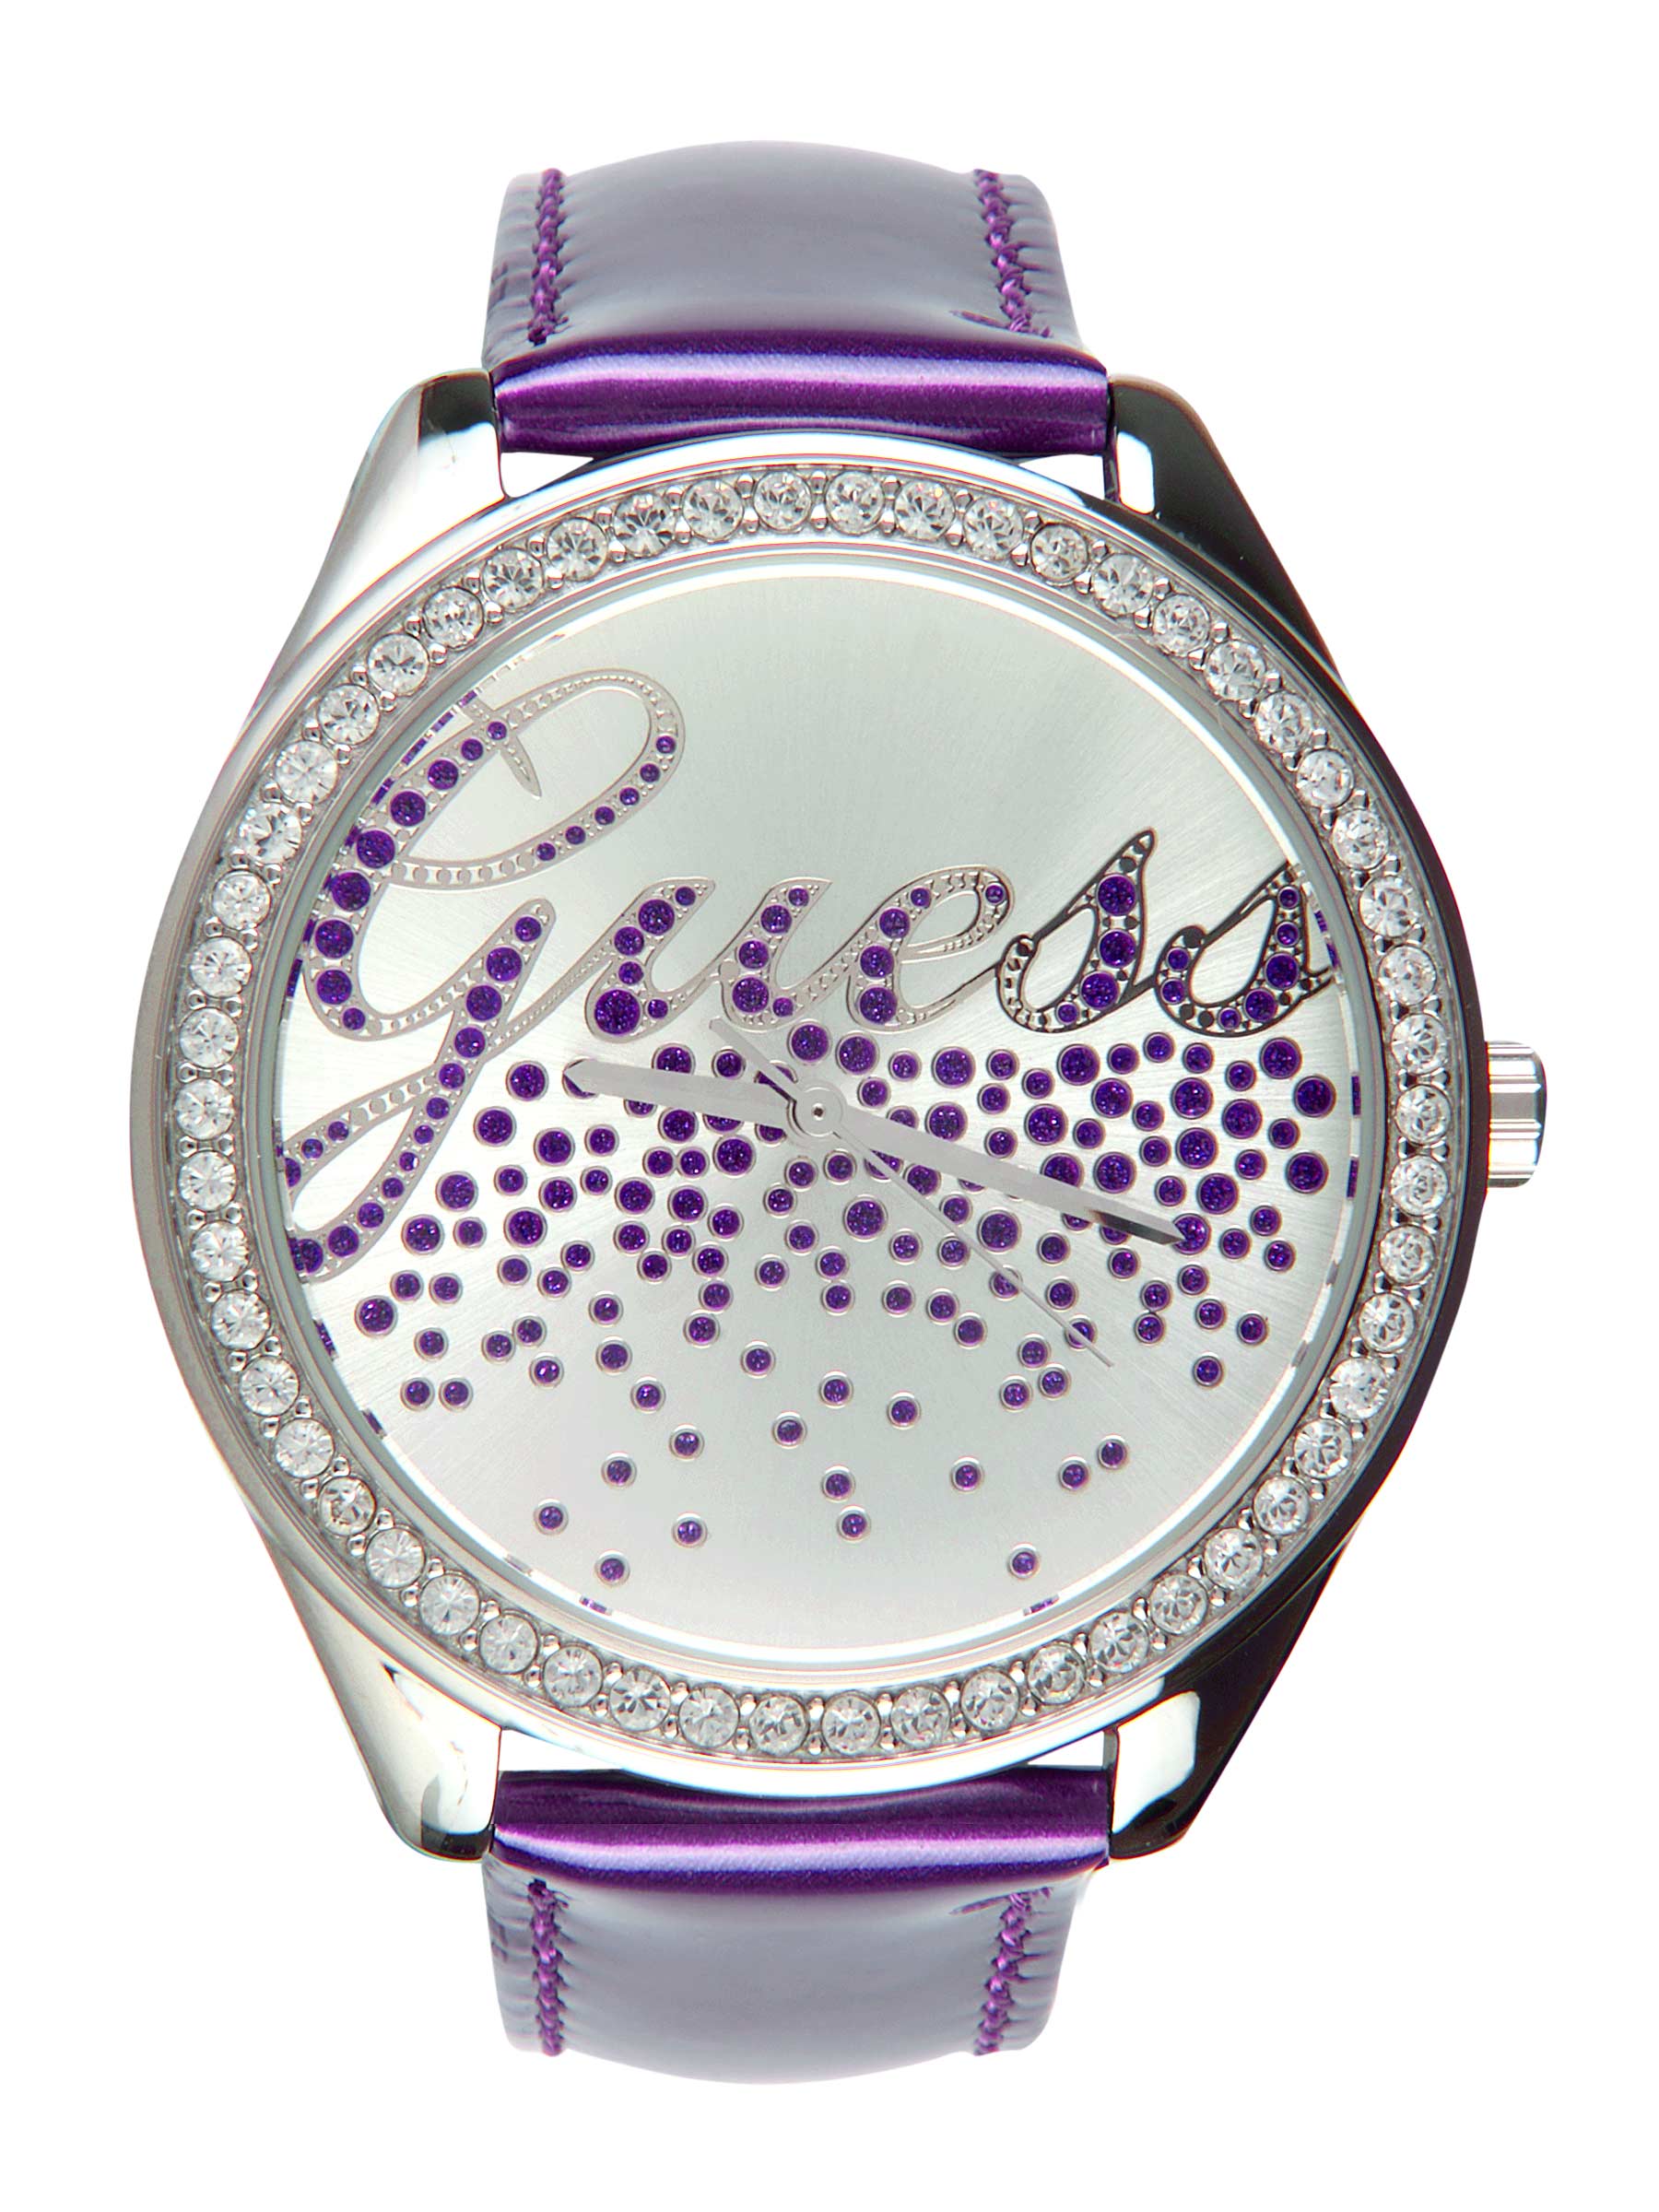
Guess Women Grey Dial Watch with Swarovski Elements W70036L4
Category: Accessories / Watches / Watches
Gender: Women
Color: Purple
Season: Fall 2012
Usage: Casual